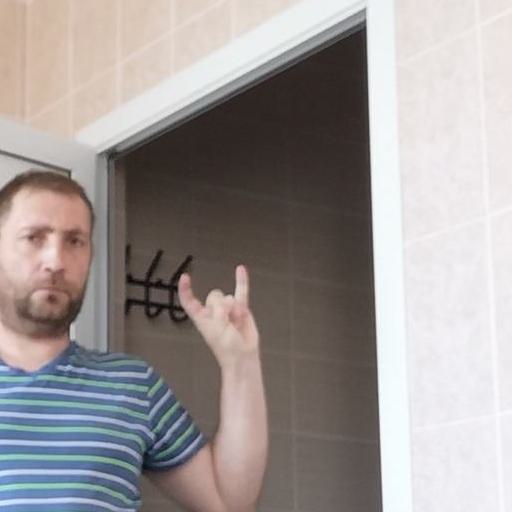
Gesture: rock